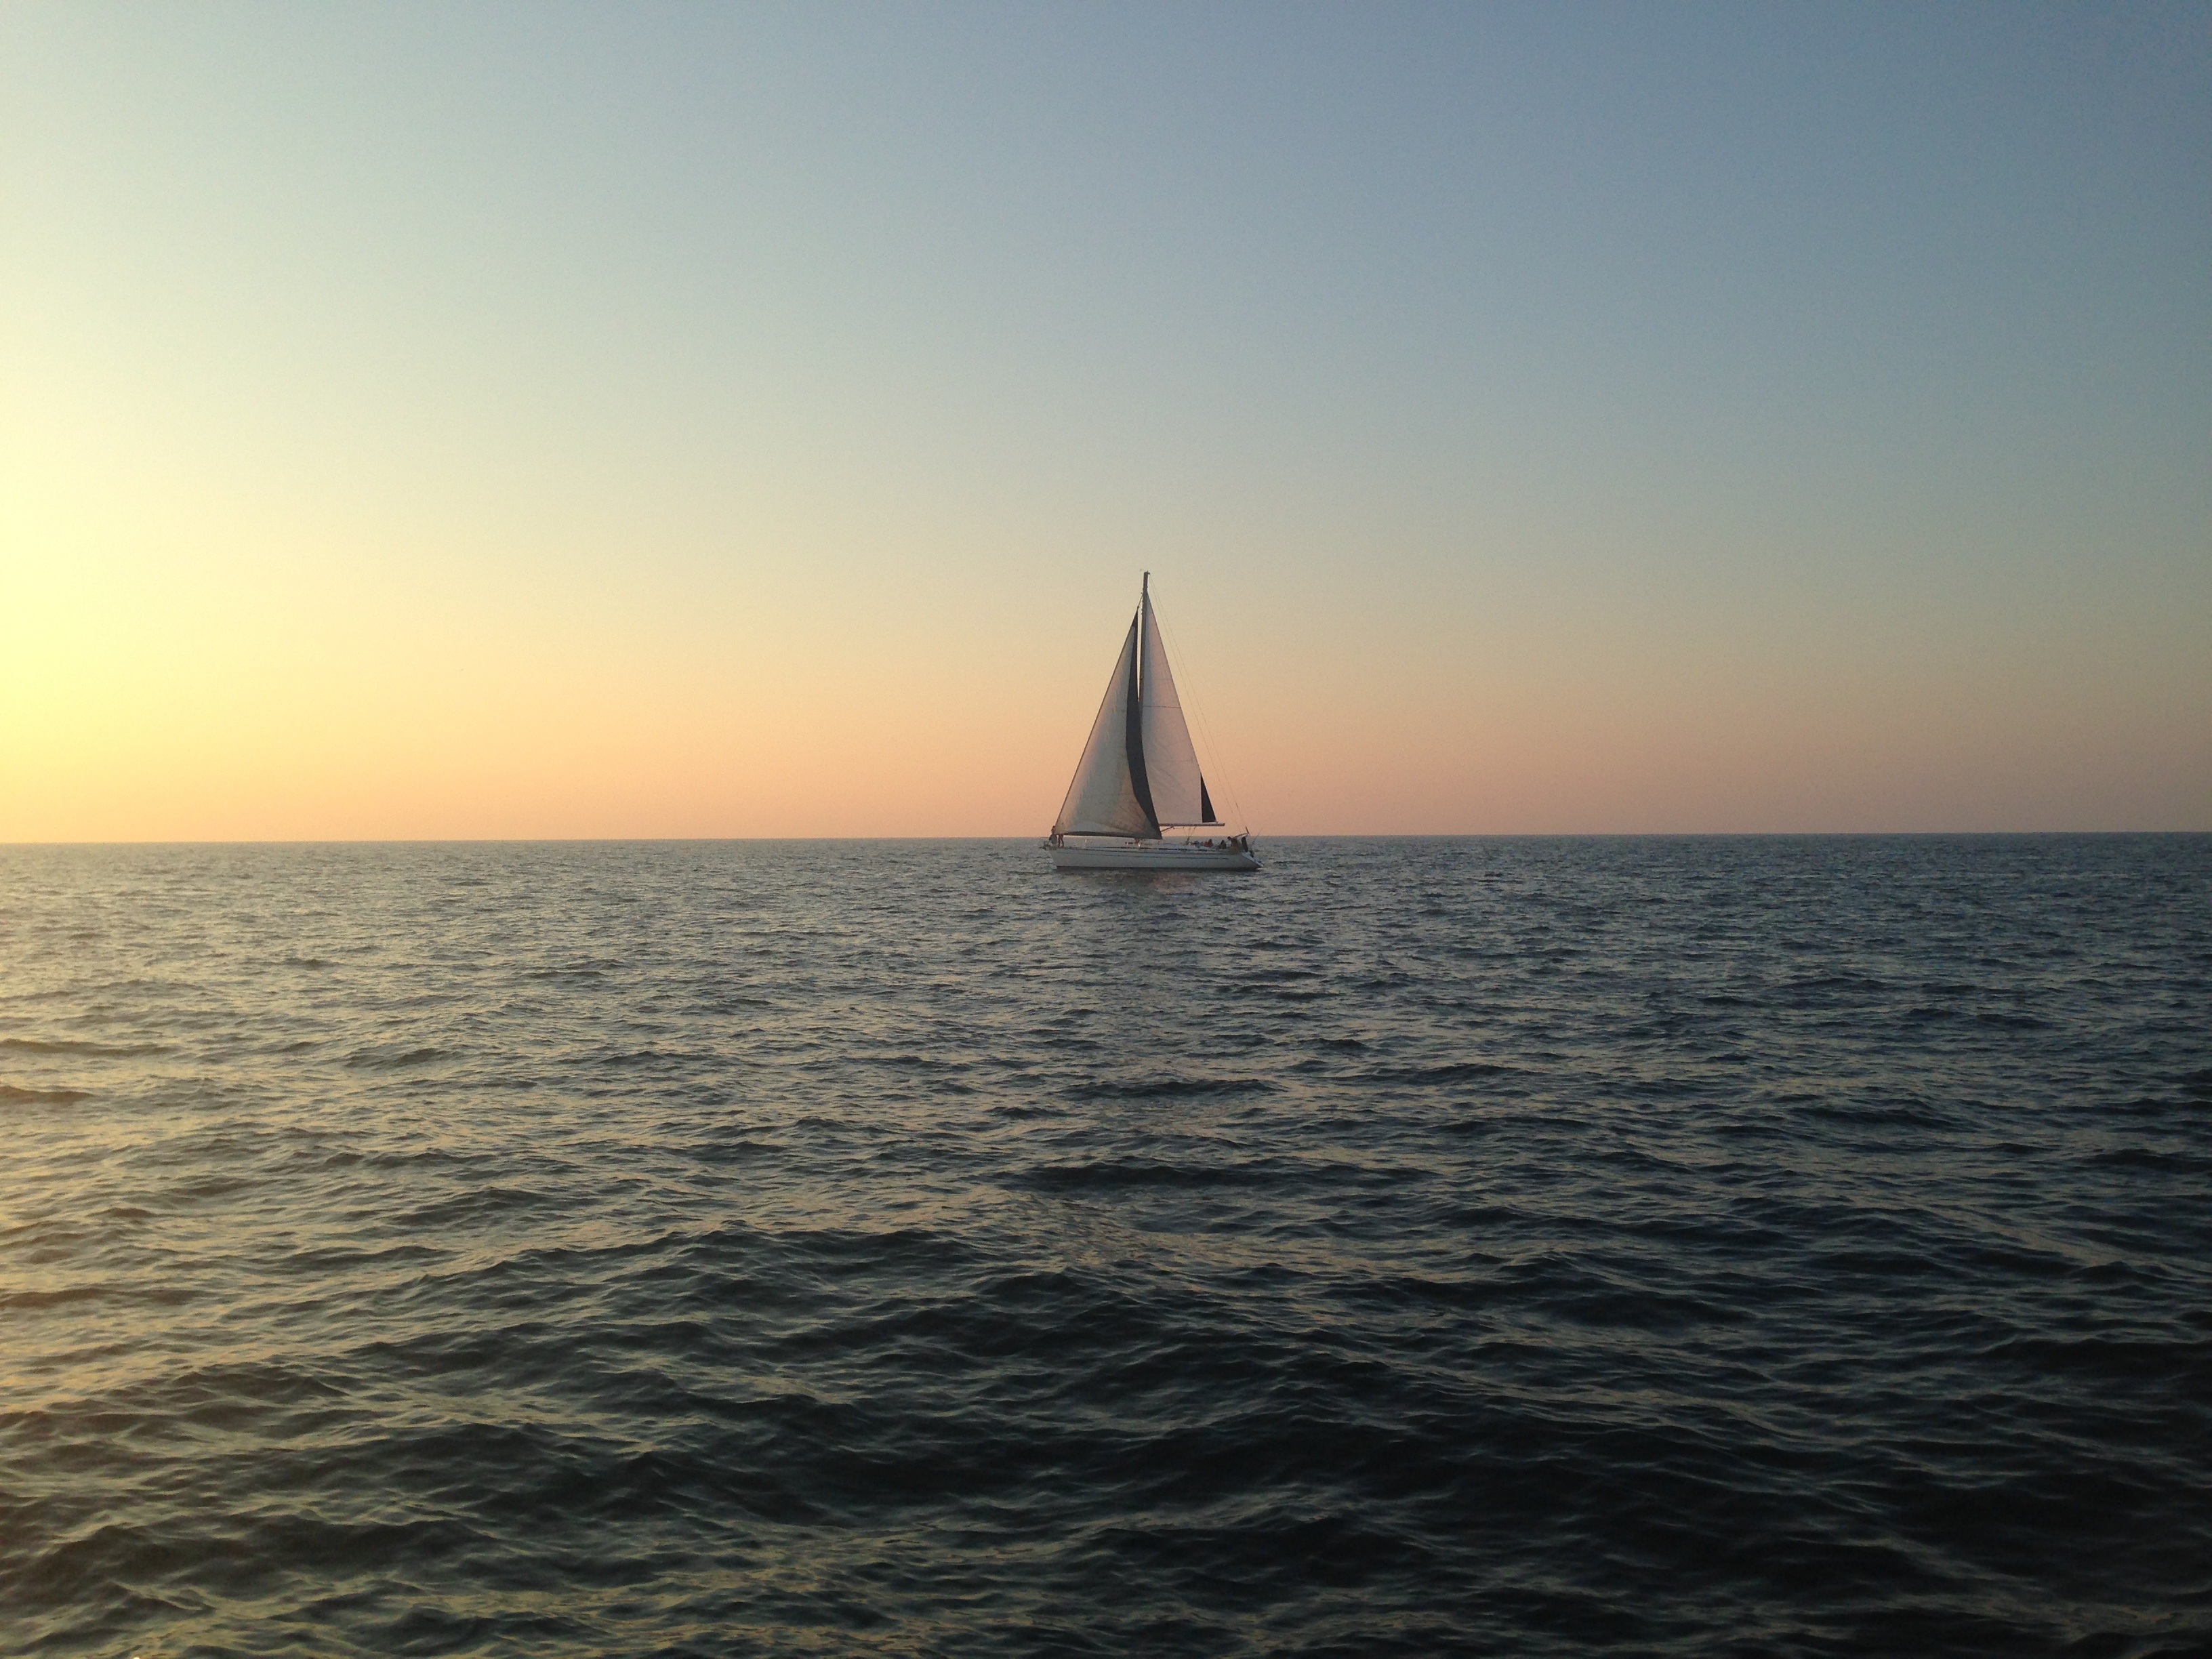
sea, water, ocean, horizon, sunrise, sunset, boat, ship, summer, vacation, travel, dusk, vessel, vehicle, sailing, holiday, bay, sailboat, nautical, sail, marine, watercraft, sailing ship